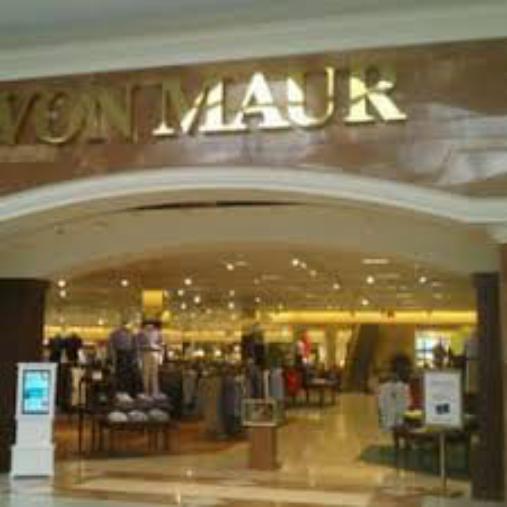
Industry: Others